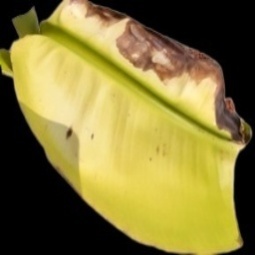
Label: Magnesium